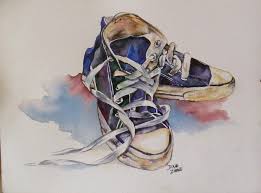
Waste category: shoes